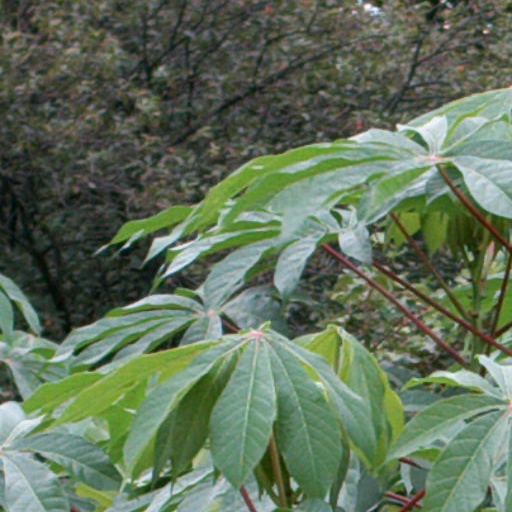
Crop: cassava